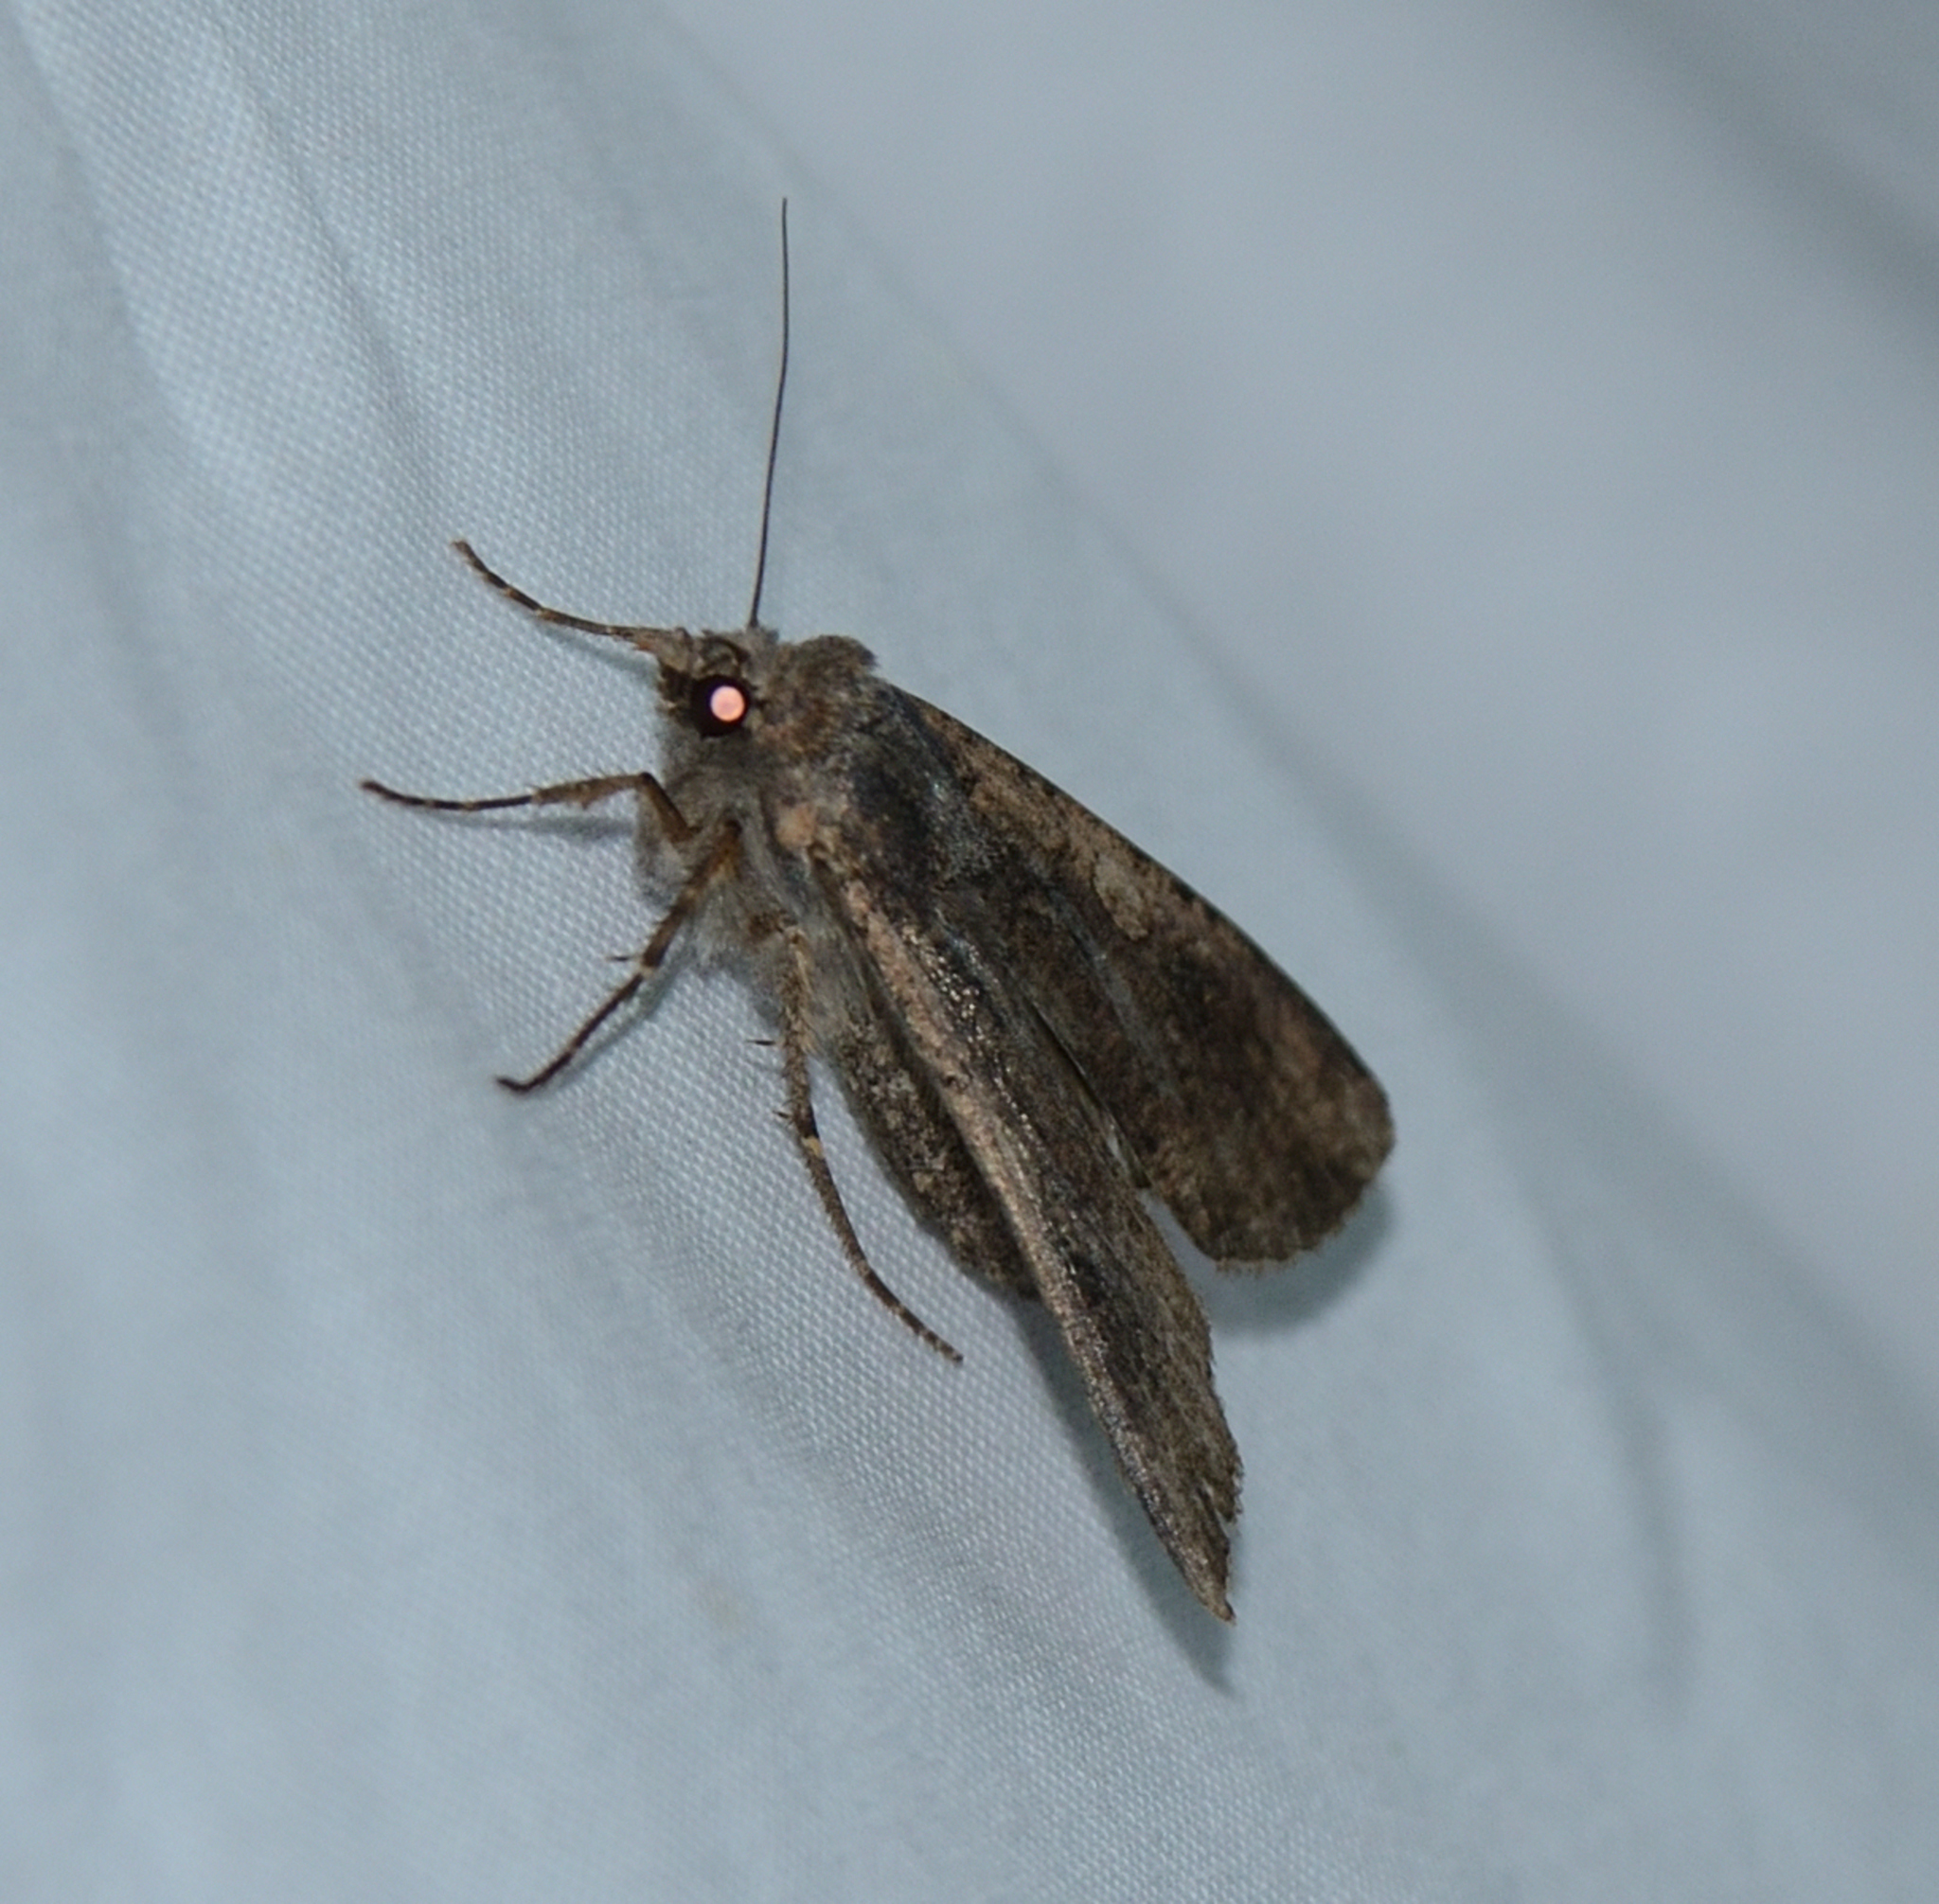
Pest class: cutworms